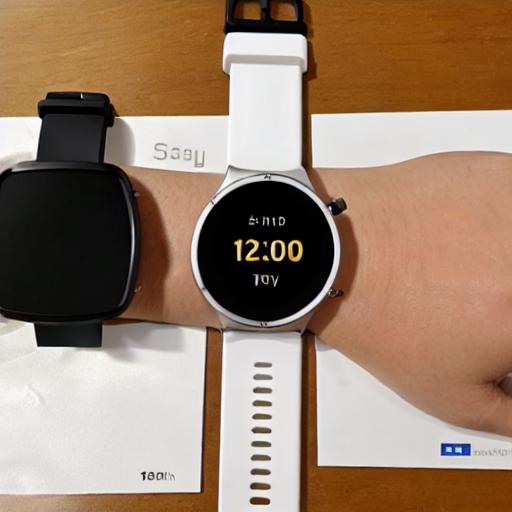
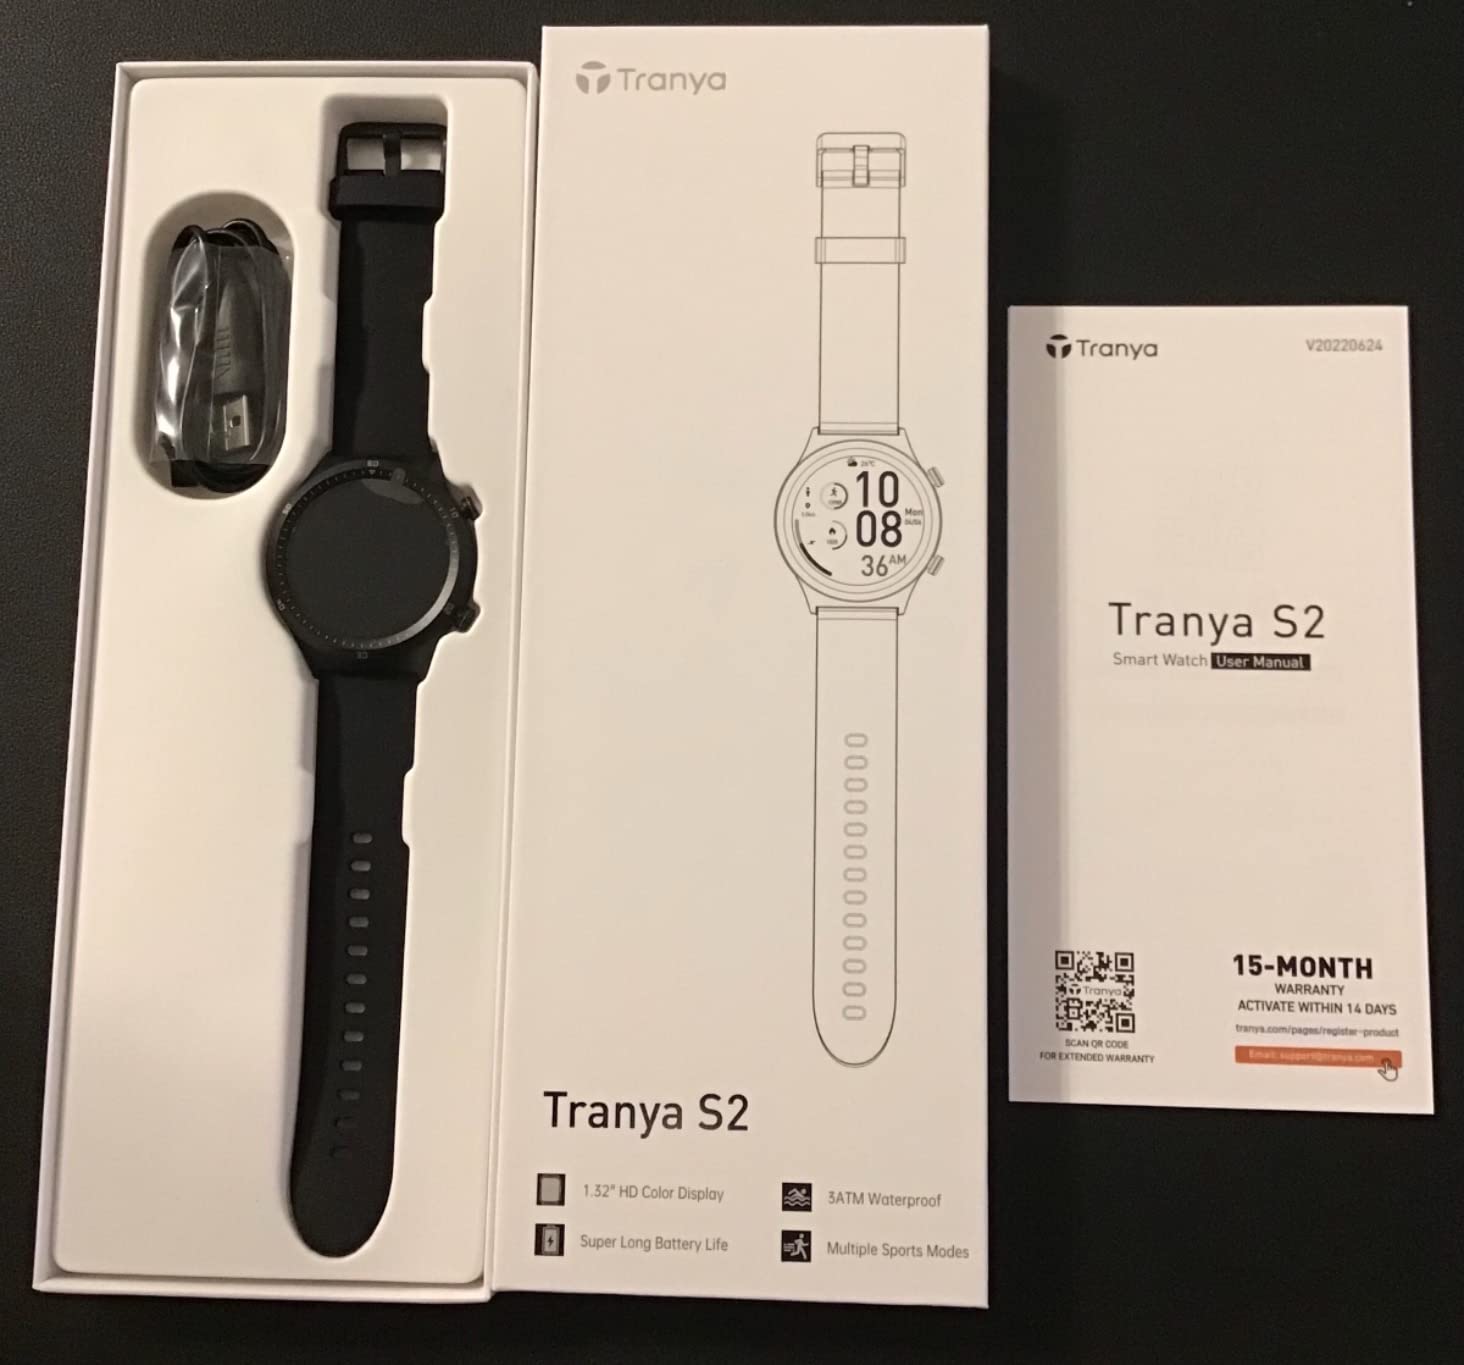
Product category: smartwatch
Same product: no